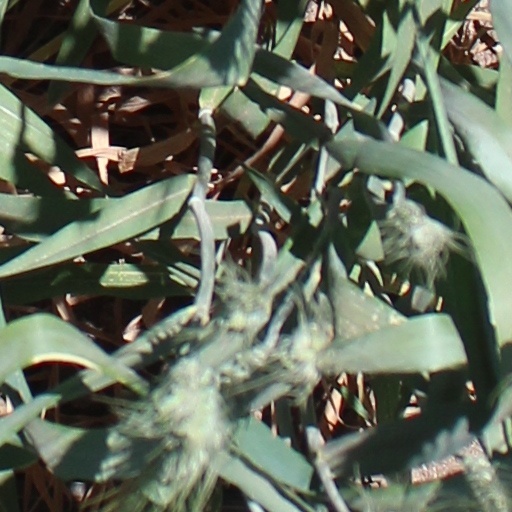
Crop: wheat